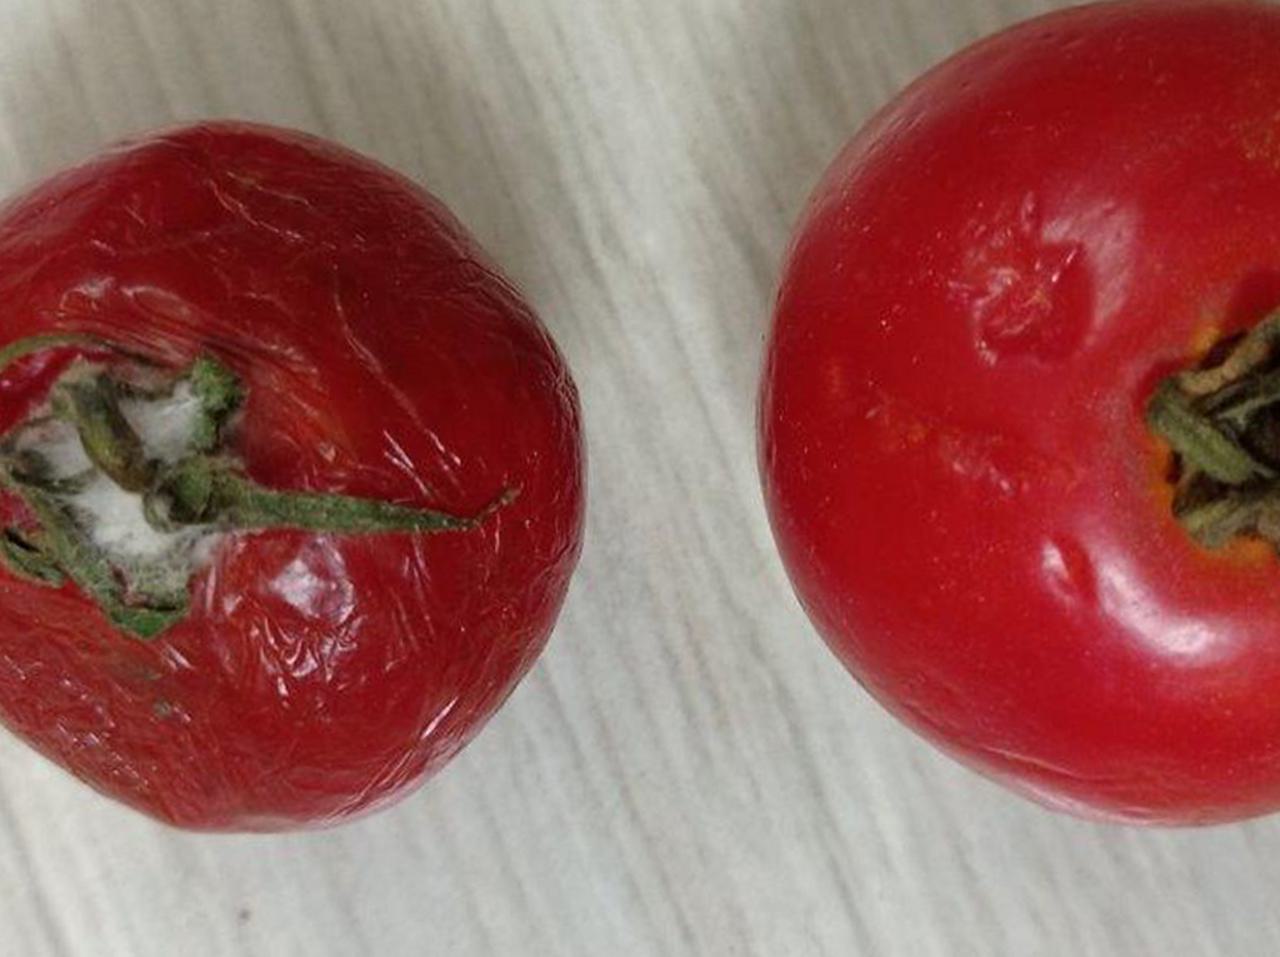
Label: Rotten